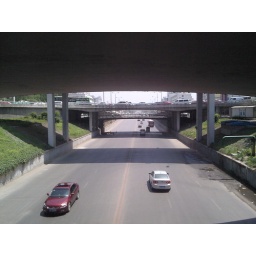
took by WenHua road bid bridge